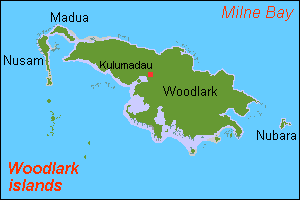
Madau est une île de l'archipel des îles Woodlark en Papouasie-Nouvelle-Guinée.
L'île Woodlark, en anglais Woodlark Island, aussi connue sous le nom de Muyuw ou Murua, est une île qui fait partie des îles Woodlark, dans la province de Milne Bay en Papouasie-Nouvelle-Guinée. La langue de l'île est le muyuw.